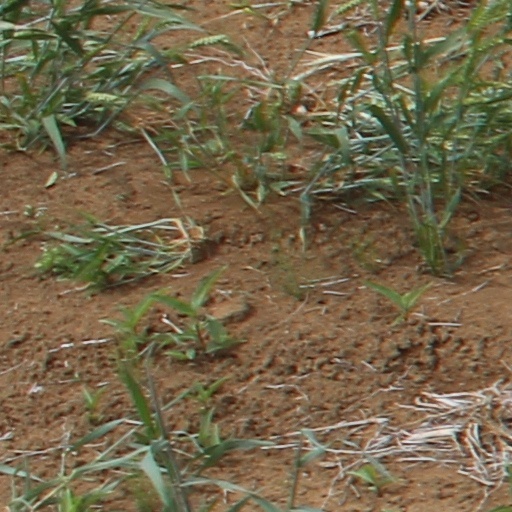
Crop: wheat